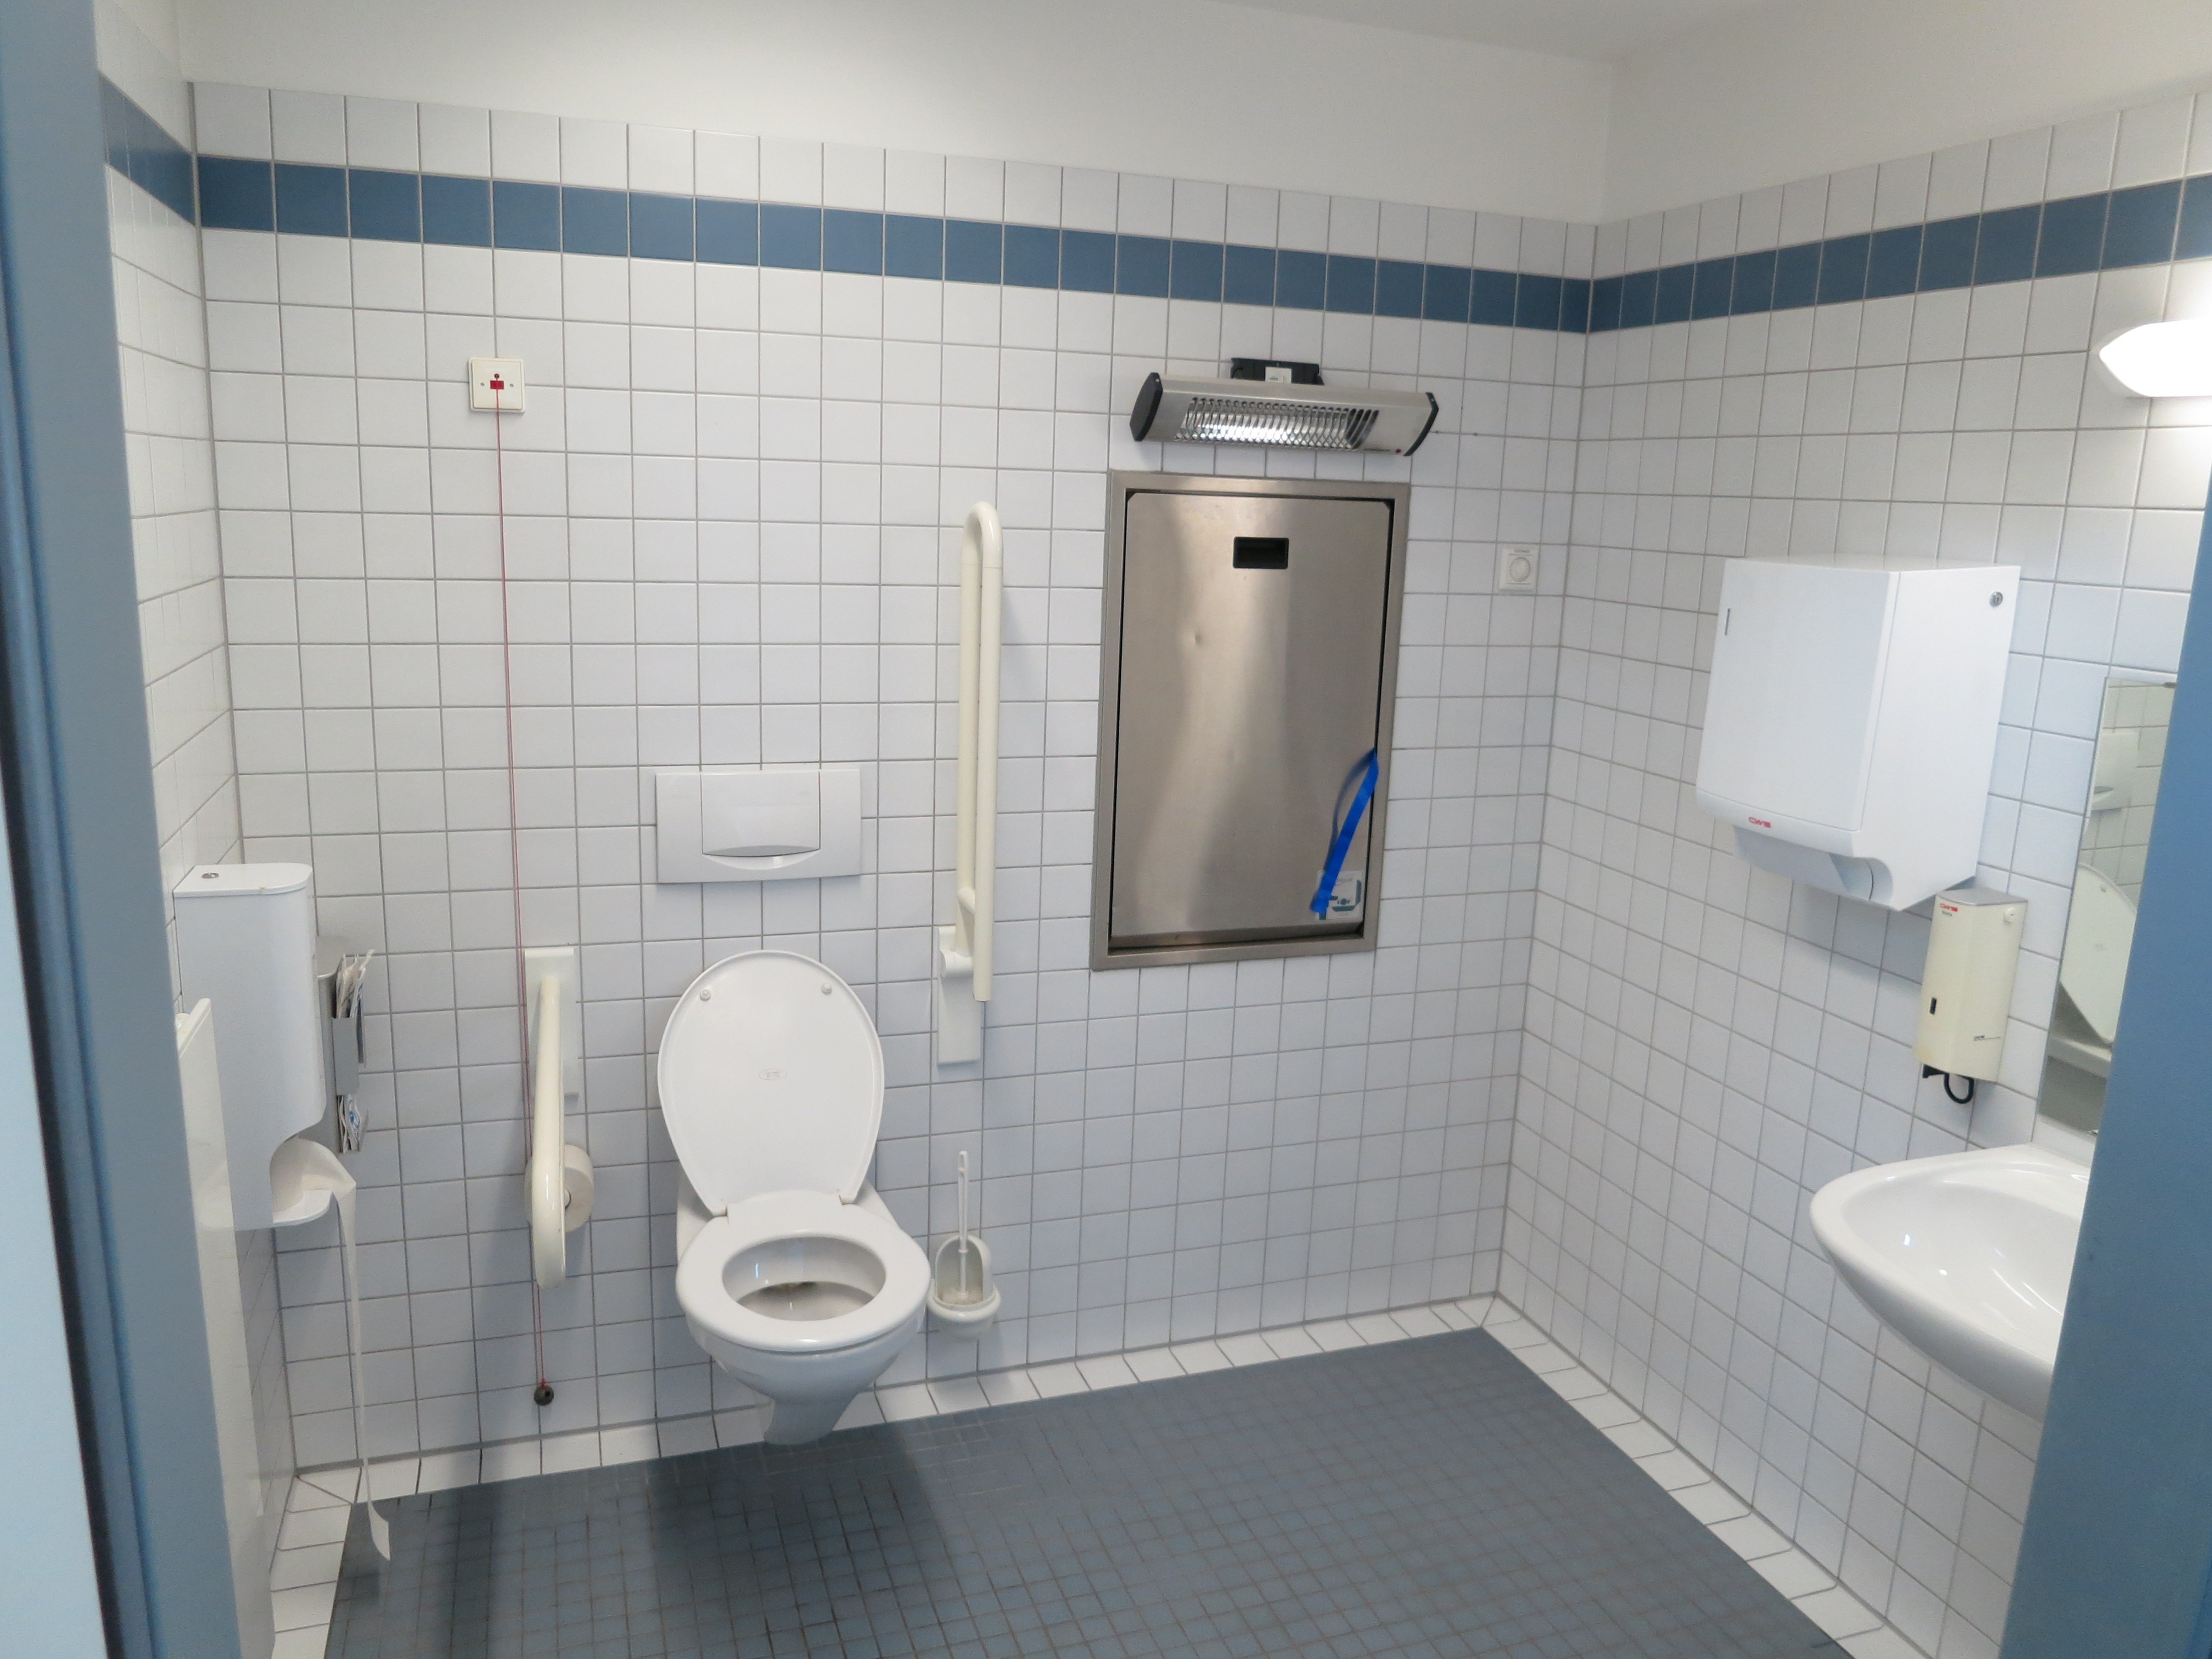
floor, property, toilet, changing table, room, apartment, bathroom, wc, bad, disabled, public toilet, bidet, plumbing fixture, barrier free toilet